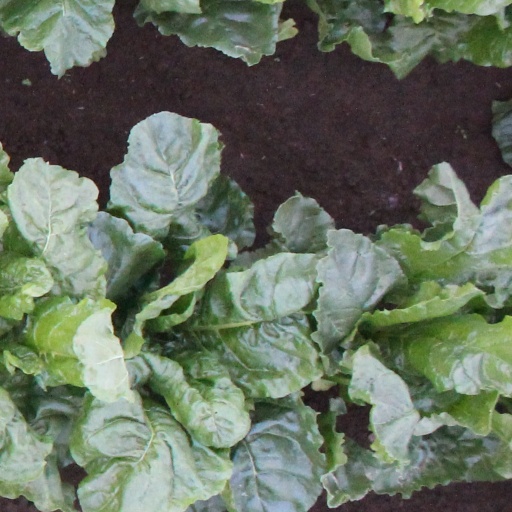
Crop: sugar beet